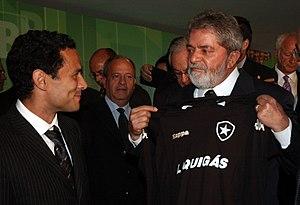
Túlio Lustosa Seixas Pinheiro dit Túlio est un footballeur brésilien né le 25 avril 1976. Il est milieu de terrain.